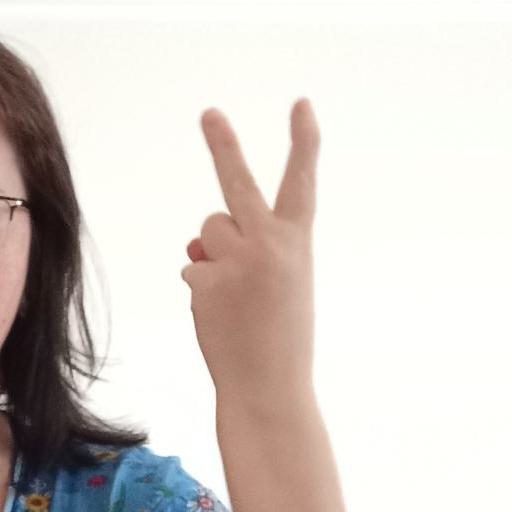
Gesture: peace_inverted